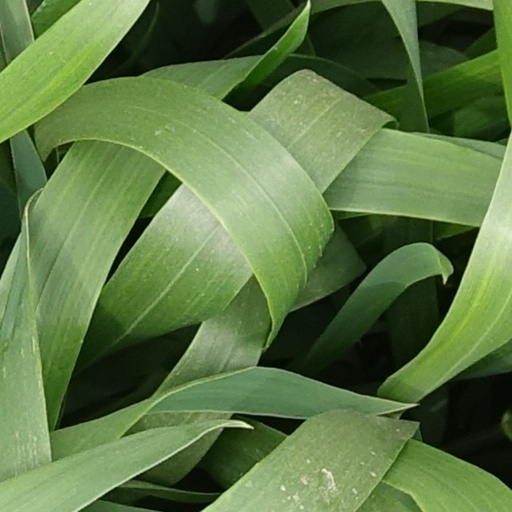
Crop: wheat